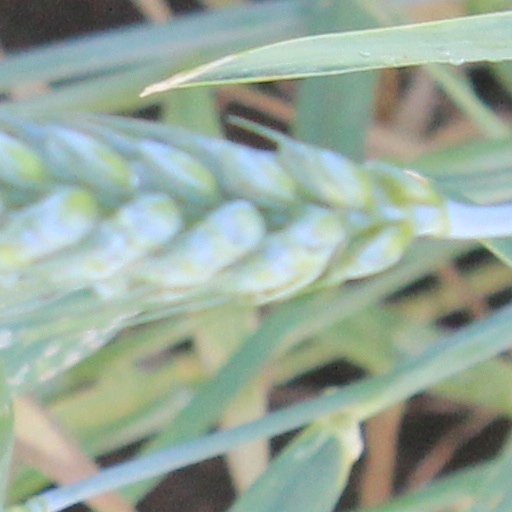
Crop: wheat